History of Red Star Belgrade

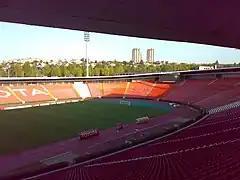
Rajko Mitić Stadium, known as "Marakana"

The end of the fifties was the first period of dominance of one club in the Yugoslav football scene, but by the beginning of the next decade the focus of events shifted to the other side of Topčider Hill, where Partizan was located. In the following seven seasons, Red Star managed to win only one championship and only one cup, which was not enough for a club of Red Star's stature and ambitions. Its placement during these seasons was the worst in its history (including a seventh-place finish in 1963). Red Star even dropped four times below the first three in the table (before and after that, Red Star has never dropped below third place in 54 football seasons in the SFRY, FRY, SCG and Serbia). Even then, it was clear that Red Star was the most popular club in the country by far, and its defeats came down hard on its supporters. So, on some occasions, Red Star supporters had the tendency to burst onto the field and literally burn both goal-posts. In the 1963 season, the club only managed to score 21 goals, which was, for example, half the amount that Vojvodina scored, although they finished five places lower in the table.